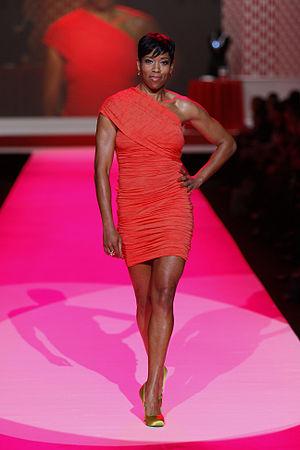
Regina King est une actrice, réalisatrice et productrice américaine née le 15 janvier 1971 à Los Angeles, en Californie.